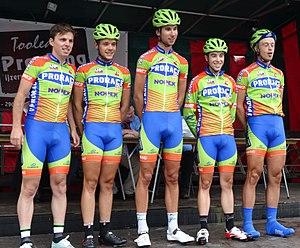
Reportage photographique réalisé le dimanche 10 août à l'occasion du départ et de l'arrivée de la Flèche du port d'Anvers 2014 à Merksem (Anvers), Belgique.
La 23ᵉ édition de la Flèche du port d'Anvers a eu lieu le 10 août 2014 avec pour départ et arrivée Merksem. La course fait partie du calendrier UCI Europe Tour 2014 en catégorie 1.2, elle constitue également la huitième et avant-dernière manche de la Topcompétition 2014. Elle est remportée par le Néerlandais Yoeri Havik qui effectue les 182 kilomètres du parcours en 4 h 12 min 57 s, soit à une vitesse de 43,171 km/h. Il est immédiatement suivi par son compatriote Ivar Slik, et une seconde plus tard par Jens Geerinck.